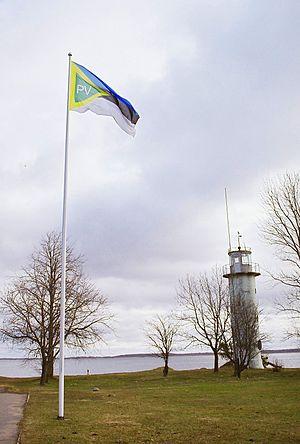
Le phare de Mehikoorma est un phare situé dans le village de Jabara de la commune de Meeksi du Comté de Tartu, en Estonie, sur la partie sud du Lac Peïpous.